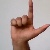
The image shows a hand gesture representing the letter 'L' in Indian Sign Language.